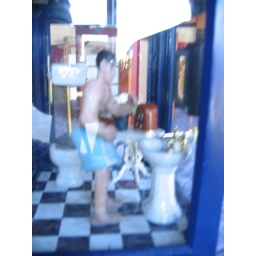
Blurry pic of Frank's finished box of a guy in his bathroom (I will take better pics next time)